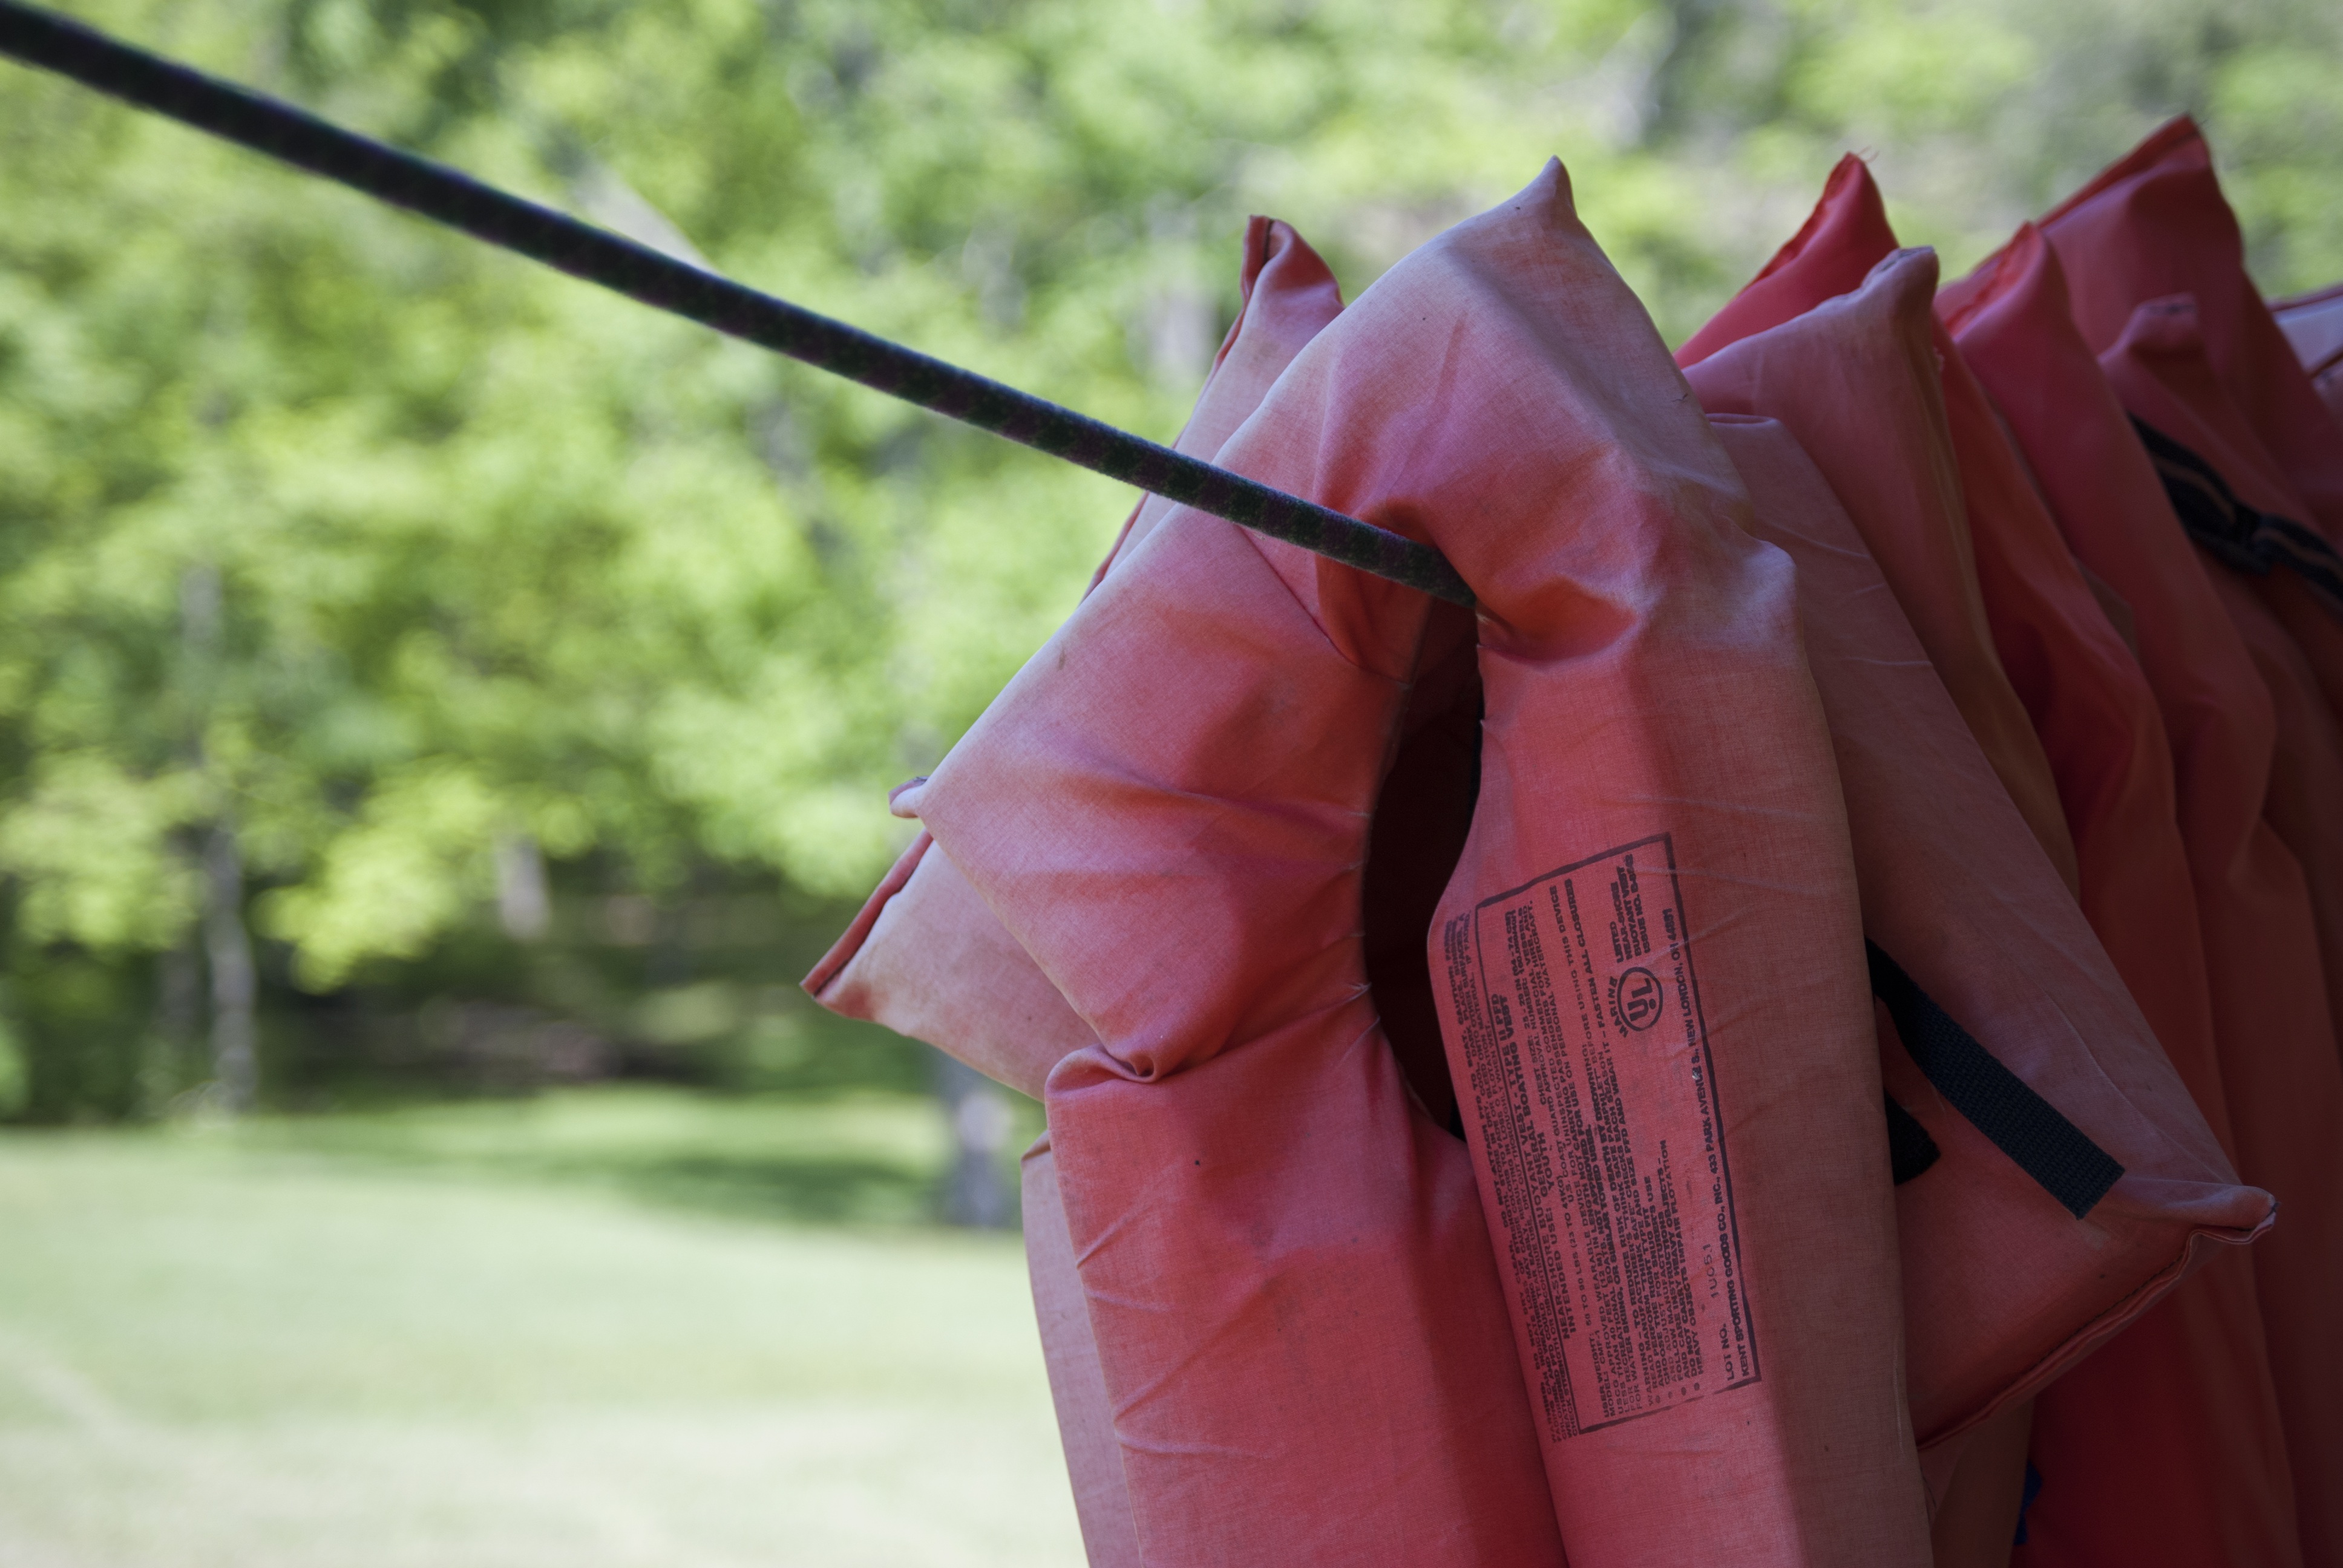
boat, flower, spring, red, color, clothing, pink, art, boating, protection, life jacket, rasque